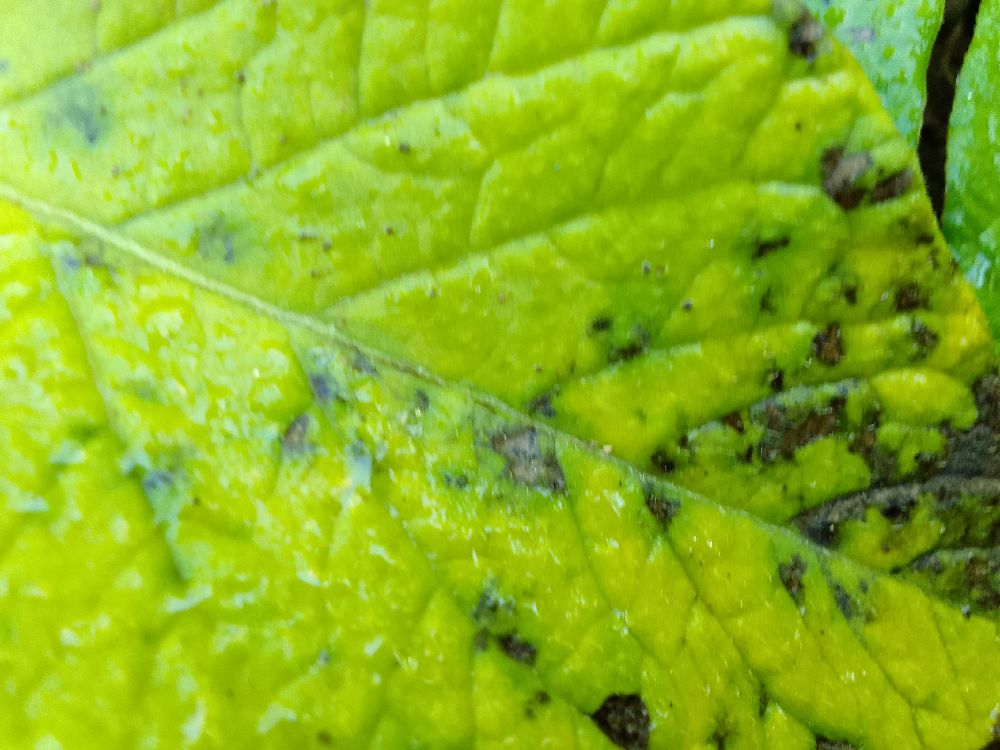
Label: Early blight